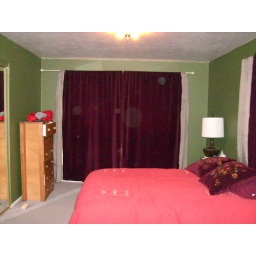
big windows in bedroom